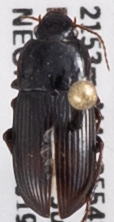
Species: Harpalus opacipennis
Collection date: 2018-07-12
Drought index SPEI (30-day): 0.662
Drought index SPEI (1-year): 2.09
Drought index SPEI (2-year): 0.992